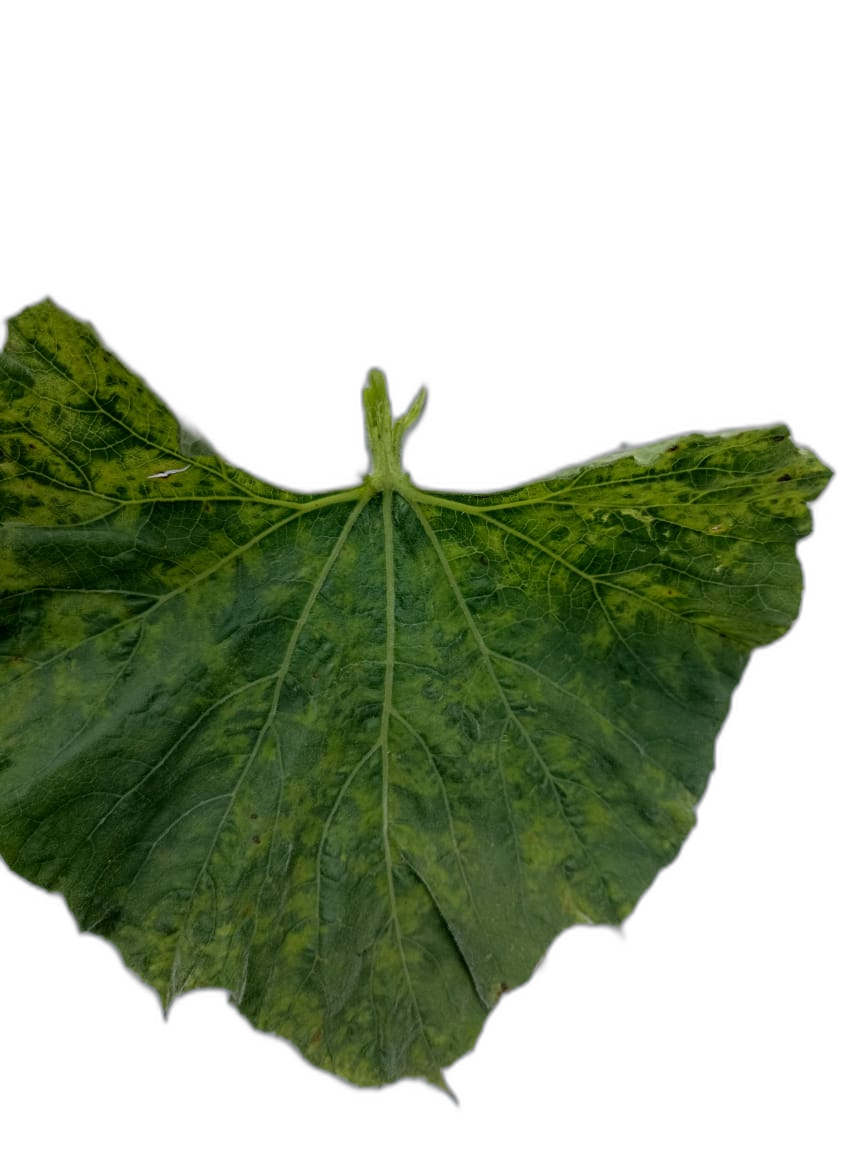
Crop: Bottle Gourd
Label: Mosaic_Virus